New York State Route 237

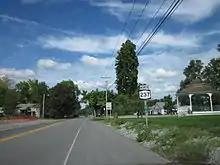
NY 237 proceeding north from NY 5 in Stafford

NY 237 begins at an intersection with NY 5 east of Batavia in the Genesee County town of Stafford. It heads northward from the hamlet of Stafford as Morganville Road, traversing open fields on its way to the hamlet of Morganville to the north. Here, the route takes on a northeast alignment for a brief distance before resuming a northerly alignment as it exits the community. North of Morganville, NY 237 crosses open terrain and passes over the New York State Thruway (Interstate 90) ahead of an isolated junction (formerly known as Pea Viner Corners) with NY 33—which parallels the Thruway along this stretch—near the northern town line. The route continues north into the town of Byron and the hamlet of South Byron, a small community built up around the CSX Transportation-owned Rochester Subdivision. NY 237 quickly proceeds through South Byron, passing under the railroad line on its way toward the hamlet of Byron.